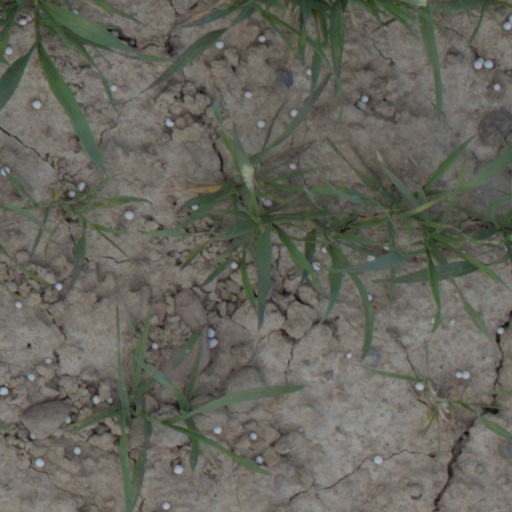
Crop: wheat